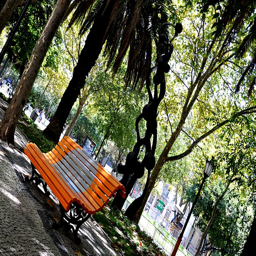
Lone park bench within a icy park with surrounding trees.
An orange bench in an urban park area
a park bench sits next to a tree
A bench that is sitting under a tree.
An orange park  bench in a sunny park